Scott McLaughlin

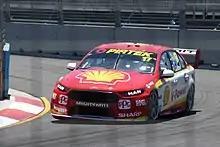
McLaughlin racing at the 2017 Newcastle 500, where he scored pole position for both races and won the first race of the weekend

For 2017, McLaughlin moved from Garry Rogers Motorsport to DJR Team Penske to partner Fabian Coulthard. Throughout the year, McLaughlin was dominant in qualifying; acquiring 16 pole positions. Along with a string of strong results, McLaughlin would find himself in the box seat for a maiden championship title. After starting strongly in the final round at Newcastle, a chaotic second race saw McLaughlin pick up three penalties which would eventually contribute toward him narrowly missing out on the title to Jamie Whincup.